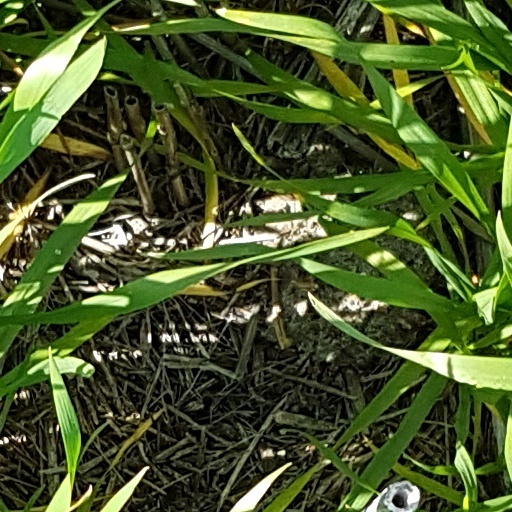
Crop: wheat